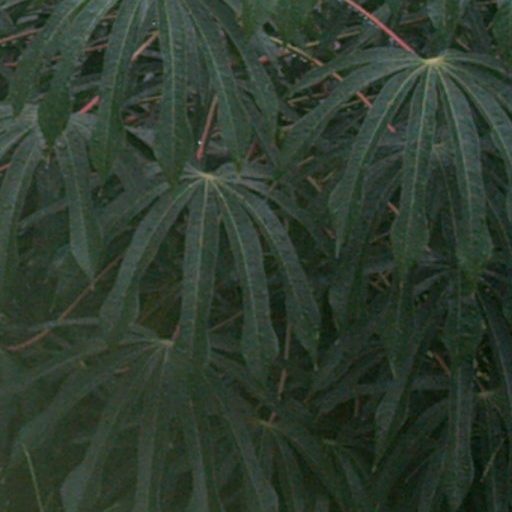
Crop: cassava